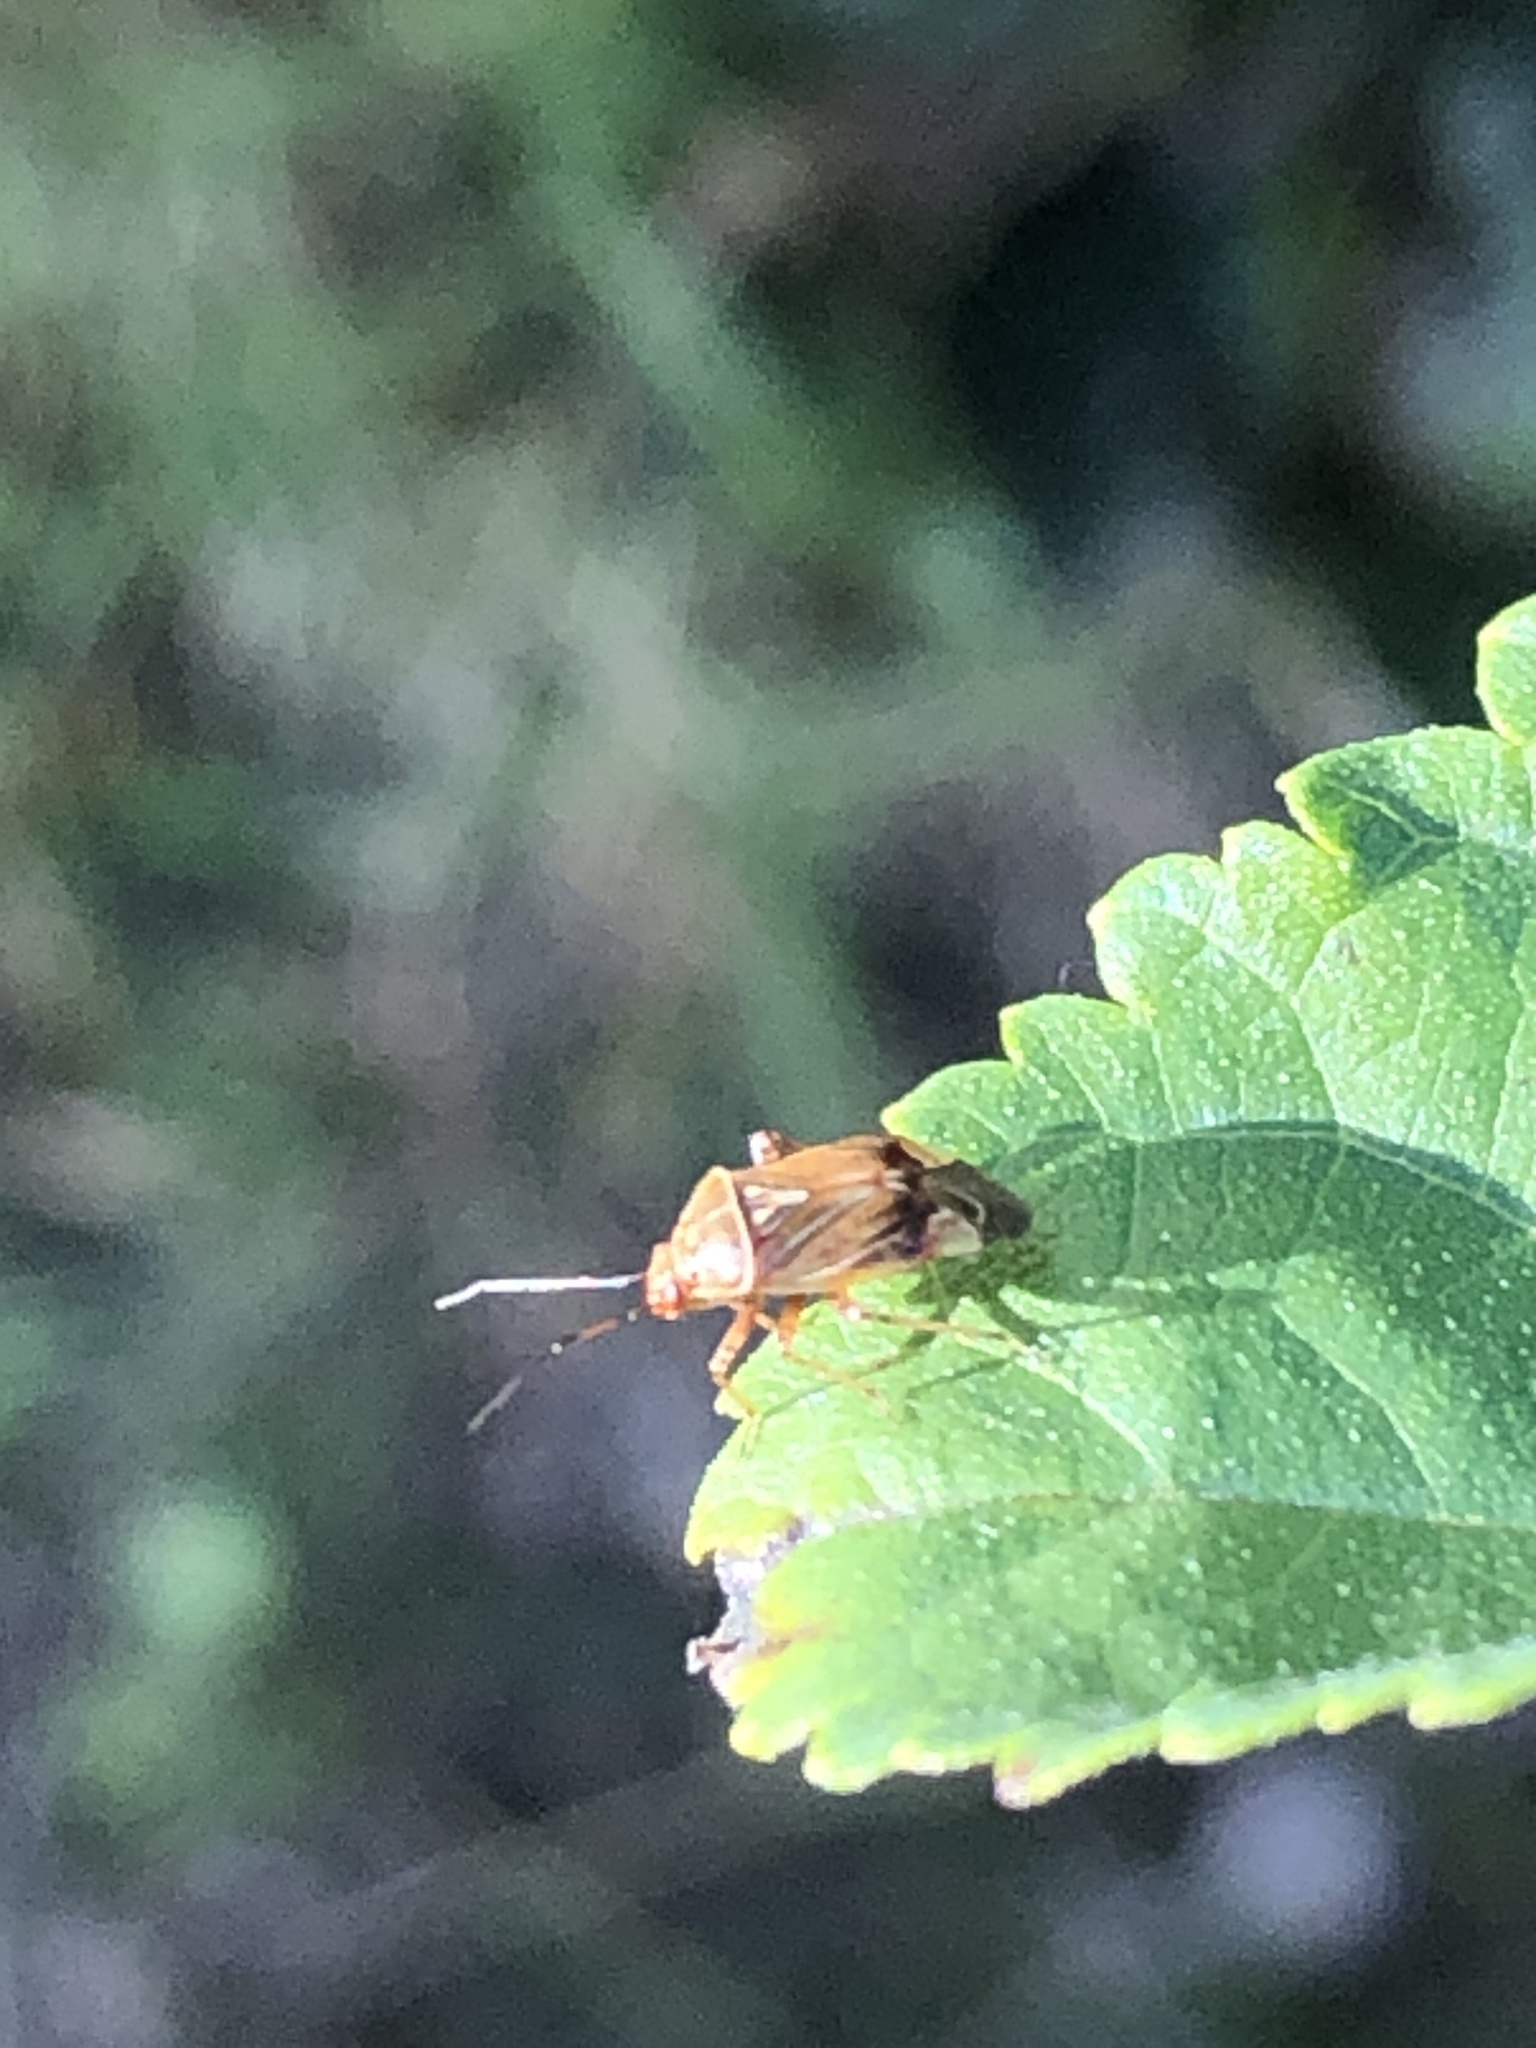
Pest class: lygus_bug